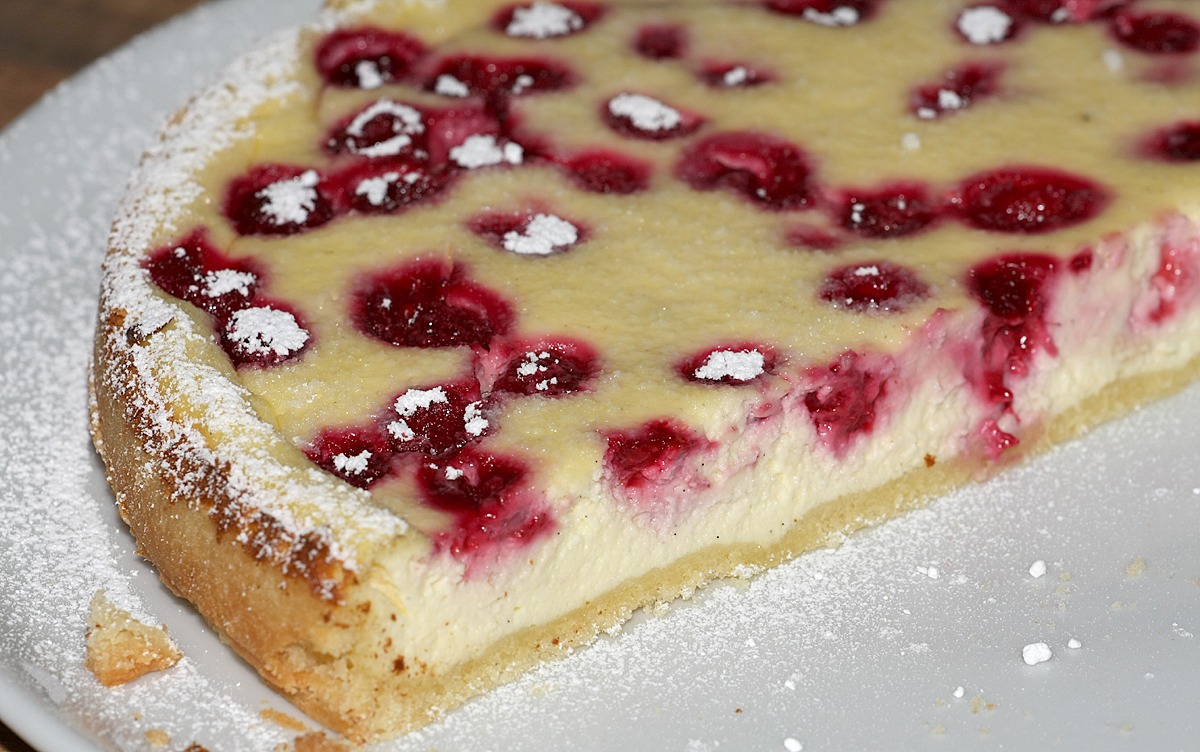
plant, raspberry, fruit, berry, sweet, dish, food, produce, dessert, eat, cuisine, cake, baked, cherry pie, calories, pastries, cranberry, sugar, sweetness, cheesecake, baked goods, kcal, torte, calorie bomb, mascarpone, blackberry pie, frutti di bosco, semifreddo, custard pie